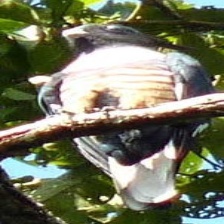
Species: BLACK BAZA
Scientific name: AVICEDA LEUPHOTES